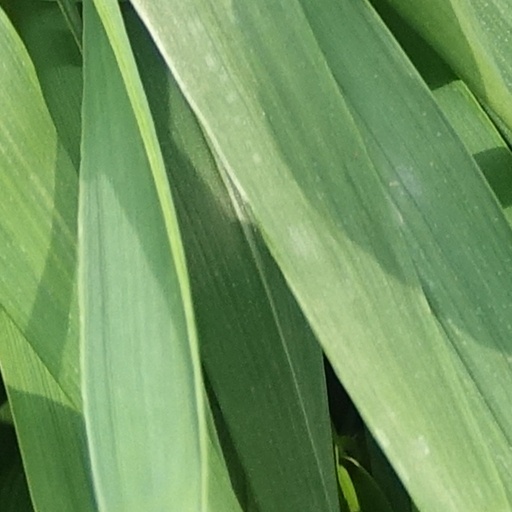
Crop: wheat